List of Linux adopters

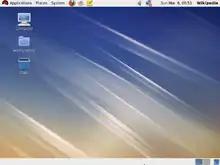
Ernie Ball moved its entire business to Red Hat Linux in 2000, following a licensing dispute with Microsoft.

Linux is used extensively on servers in businesses, and has been for a long time. Linux is also used in some corporate environments as the desktop platform for their employees, with commercially available solutions including Red Hat Enterprise Linux, SUSE Linux Enterprise Desktop, and Ubuntu.